907th Air Refueling Squadron

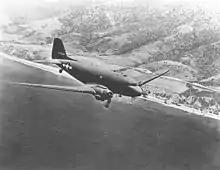
C-47 as flown by the squadron during World War II

The air echelon of the squadron gathered at Baer Field, Indiana, where it received new aircraft. It ferried the airplanes to India via the South Atlantic ferry route, leaving Morrison Field, Florida in December and arriving in India in January. The ground echelon did not arrive in theater until late March